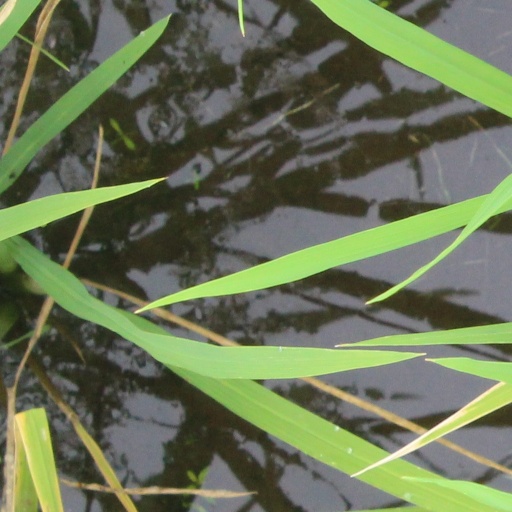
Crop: rice